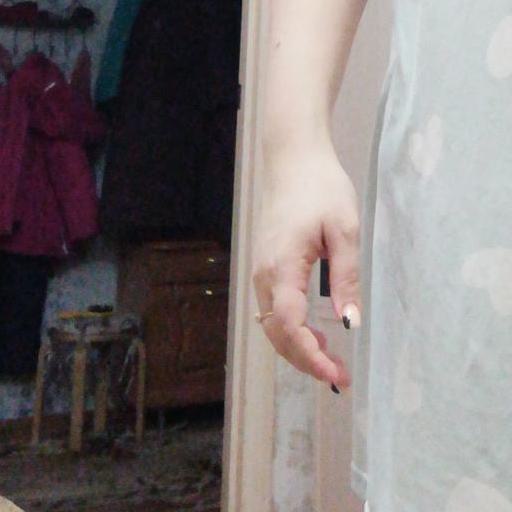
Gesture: no_gesture